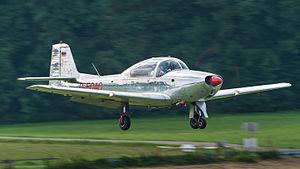
Le Piaggio P.149 est un avion d'entraînement italien des années 1950 qui fut notamment construit sous licence ouest-allemande par Focke-Wulf.